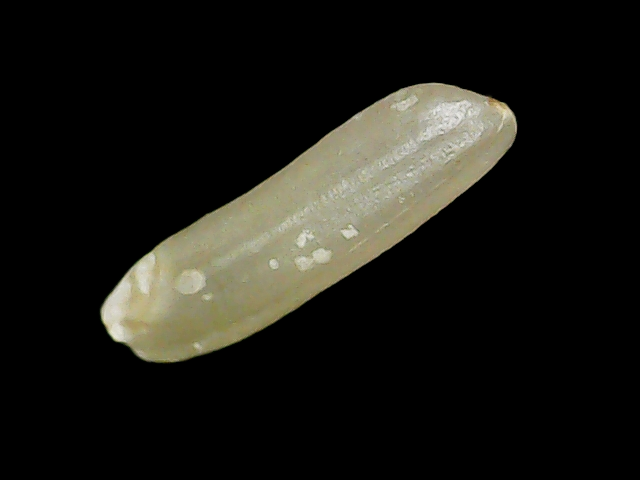
Rice variety: Binadhan8